Samuel de Champlain

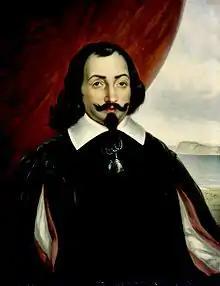
Inauthentic depiction of Champlain, by Théophile Hamel (1870), after the one by Ducornet, based on a portrait of Michel Particelli d'Émery by Balthasar Moncornet. No authentic portrait of Champlain is known to exist.

Samuel de Champlain's exact birth date and location remain subjects of scholarly debate. He was the son of Antoine Champlain (also recorded as "Anthoine Chappelain" in some documents) and Marguerite Le Roy, and was likely born in the French province of Aunis, in either Hiers-Brouage or the port city of La Rochelle.